Religious war

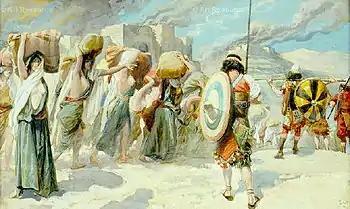
Midianite women, children and livestock taken captive by Israelite soldiers after all Midianite men had been killed and their towns burnt. Watercolour by James Tissot (c. 1900) illustrating the War against the Midianites as narrated in Numbers 31.

According to historian Edward Peters, before the 11th century, Christians had not developed a concept of holy war ("bellum sacrum"), whereby fighting itself might be considered a penitential and spiritually meritorious act. During the ninth and tenth centuries, multiple invasions occurred which led some regions to make their own armies to defend themselves and this slowly lead to the emergence of the Crusades, the concept of "holy war", and terminology such as "enemies of God" in the 11th century. In early Christianity, St. Augustine's concept of just war ("bellum iustum") was widely accepted, but warfare was not regarded as a virtuous activity and expressions of concern for the salvation of those who killed enemies in battle, regardless of the cause for which they fought, was common.